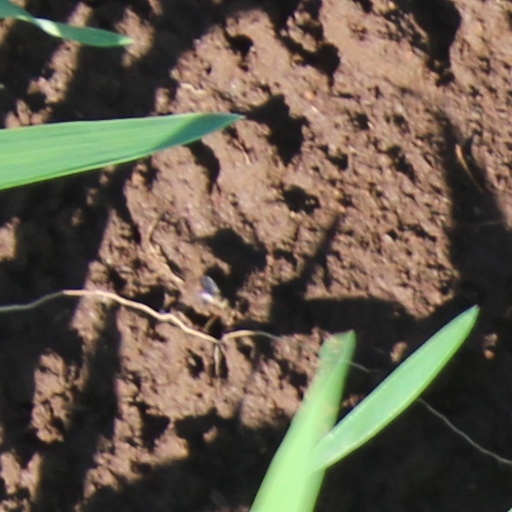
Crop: wheat